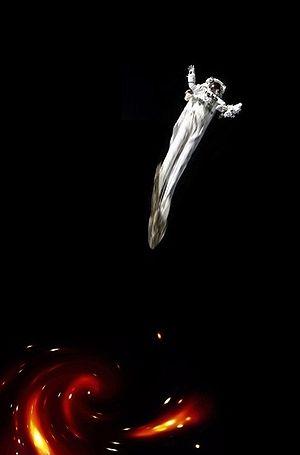
Le mur de feu est, en physique théorique, un phénomène hypothétique qui se produirait à l'horizon des événements d'un trou noir. Il est en effet prédit qu'il existe une zone de grande densité énergétique autour d'un trou noir, créée par le bris d'intrications quantiques généré par le rayonnement de Hawking.